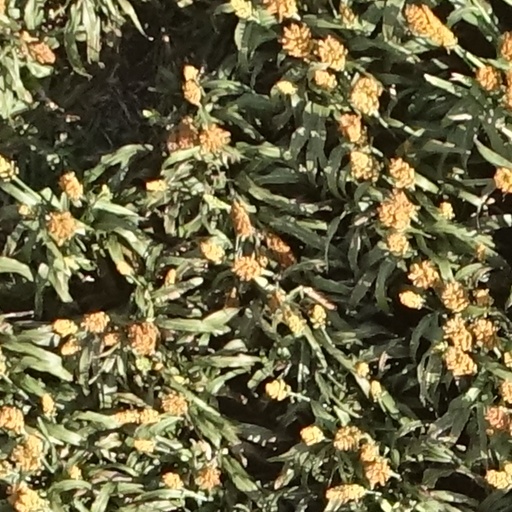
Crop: sorghum